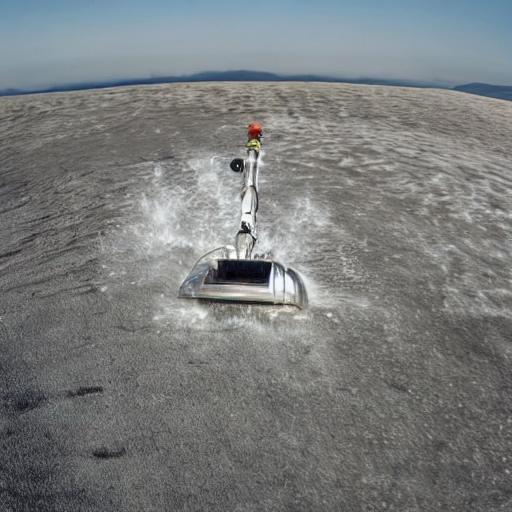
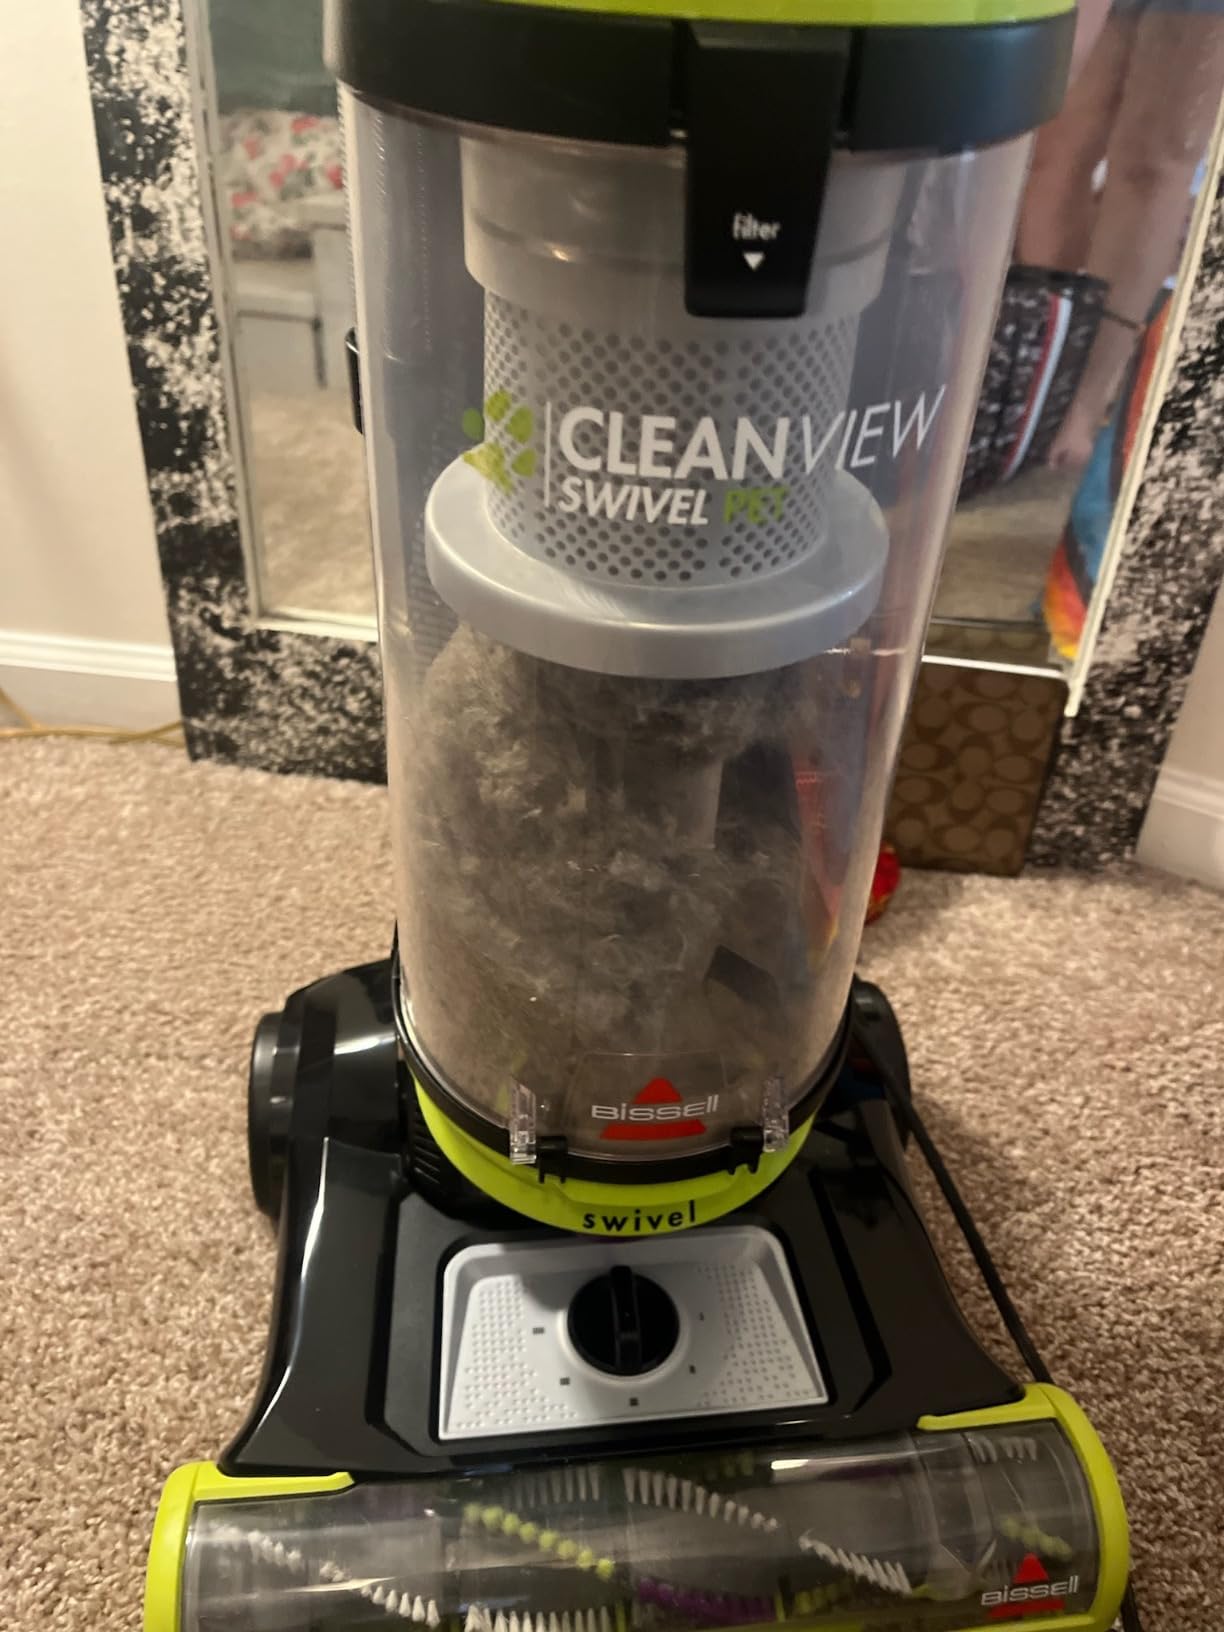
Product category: items_vacuum
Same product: no